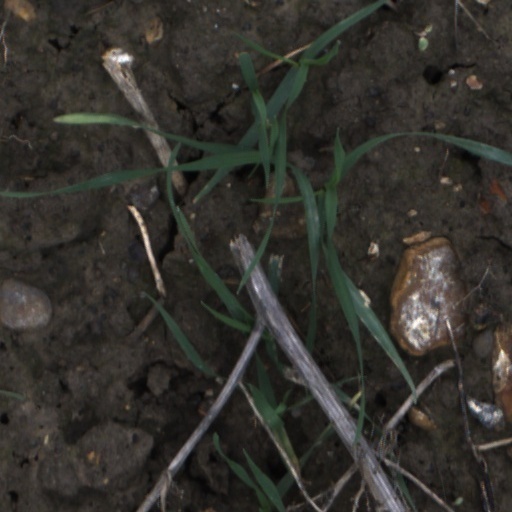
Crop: wheat